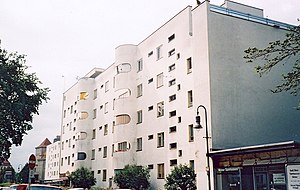
Siemensstadt
Boliger i Siemensstadt, tegnet af Hans Scharoun.
Siemensstadt er et område i bydelen Spandau i det vestlige Berlin, der har sit navn efter hovedsædet for elektronikkoncernen Siemens.